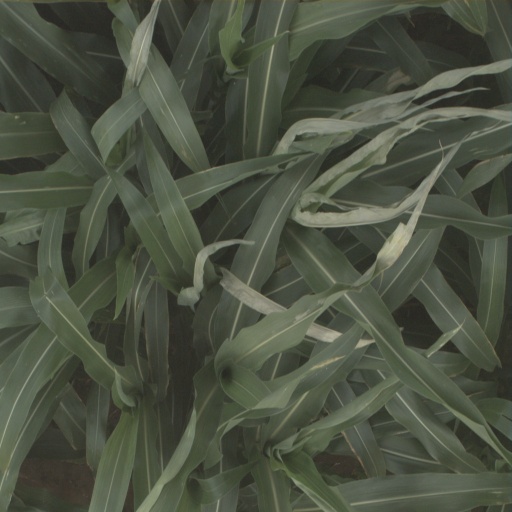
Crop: sorghum